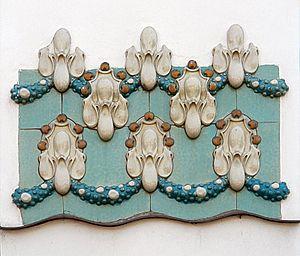
La Villa Vojcsik est une maison de style Art nouveau caractéristique de la Sécession viennoise édifiée par l'architecte Otto Schönthal à Vienne en Autriche.